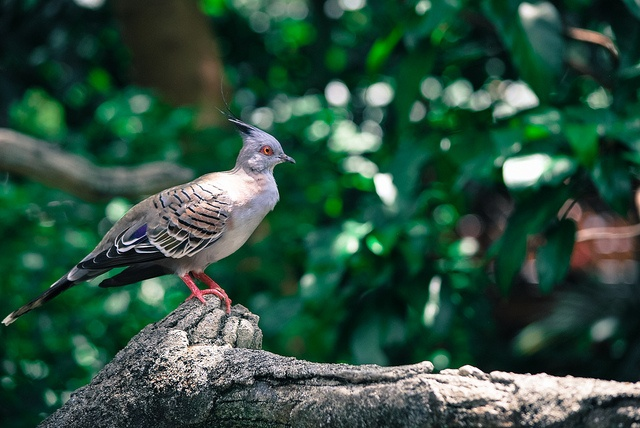
A small bird perched on top of a wooden branch.
Bird sitting on rock with green tree leaves in background
a bird that is sitting on a branch outside
A bird that is standing on a tree branch.
Bird sitting on rock near heavily foilaged area.